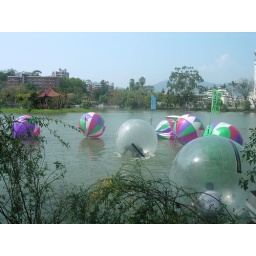
walking on water in fuzhou